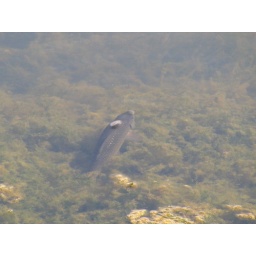
fish laying in the shallow water